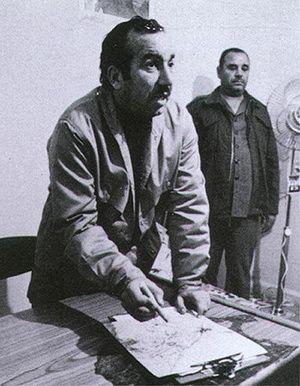
Khalil al-Wazir aussi connu sous le kunya Abou Jihad, né le 10 octobre 1935 à Ramleh en Palestine britannique et mort le 16 avril 1988 à Tunis, est un dirigeant arabe palestinien, l'un des fondateurs du Fatah, membre de son comité central, numéro deux de l'OLP et chef de son aile militaire. Il meurt le 12 avril 1988, assassiné par un commando israélien.